Jonathan Estrada (footballer, born 1983)

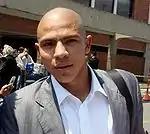
Estrada as a Millonarios player in 2007

Jonathan Estrada Campillo (born 27 January 1983) is a Colombian former professional footballer who played as a midfielder.